2019 Tour de France

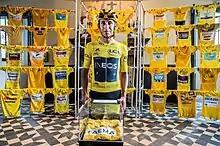
Egan Bernal at the cycling museum in the Belgian city of Roeselare, as he took part in the traditional post-Tour criteriums

Stage 7, returning to the flat after the Vosges Mountains, was uneventful, with the breakaway being held by the peloton to only a few minutes, and despite early crashes by Tejay van Garderen and Teunissen, ended in a technical bunch sprint won by Groenewegen. The Tour began its traverse of the Massif Central with stage 8; with close to of elevation gain, it was seen before the race as a potential win from a breakaway, which on the day had four riders. As the successive climbs were passed, this number was gradually reduced, with only Thomas De Gendt and Alessandro De Marchi surviving until the final climb, on which De Gendt successfully distanced him. With the breakaway duo's advantage down to under a minute in the final kilometres, Alaphilippe and Thibault Pinot attacked and gained twenty seconds on the much reduced peloton, as De Gendt managed to hold on for the stage victory, with Alaphilippe regaining his yellow jersey. Defending champion Geraint Thomas survived his second crash in this edition of the Tour.